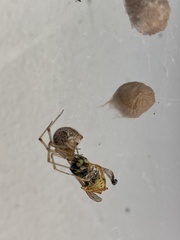
Species: Parasteatoda_tepidariorum